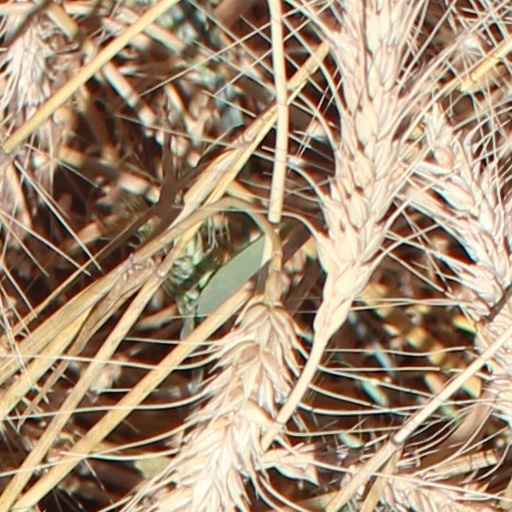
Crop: wheat